Adventure therapy

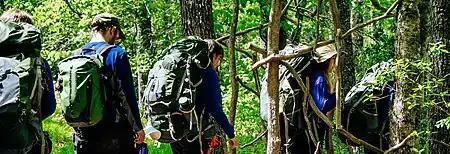
Backpacking as part of wilderness therapy

Adventure therapy is a form of psychotherapy created as early as the 1960s. It is influenced by a variety of learning and psychological theories. Experiential education is the underlying philosophy.